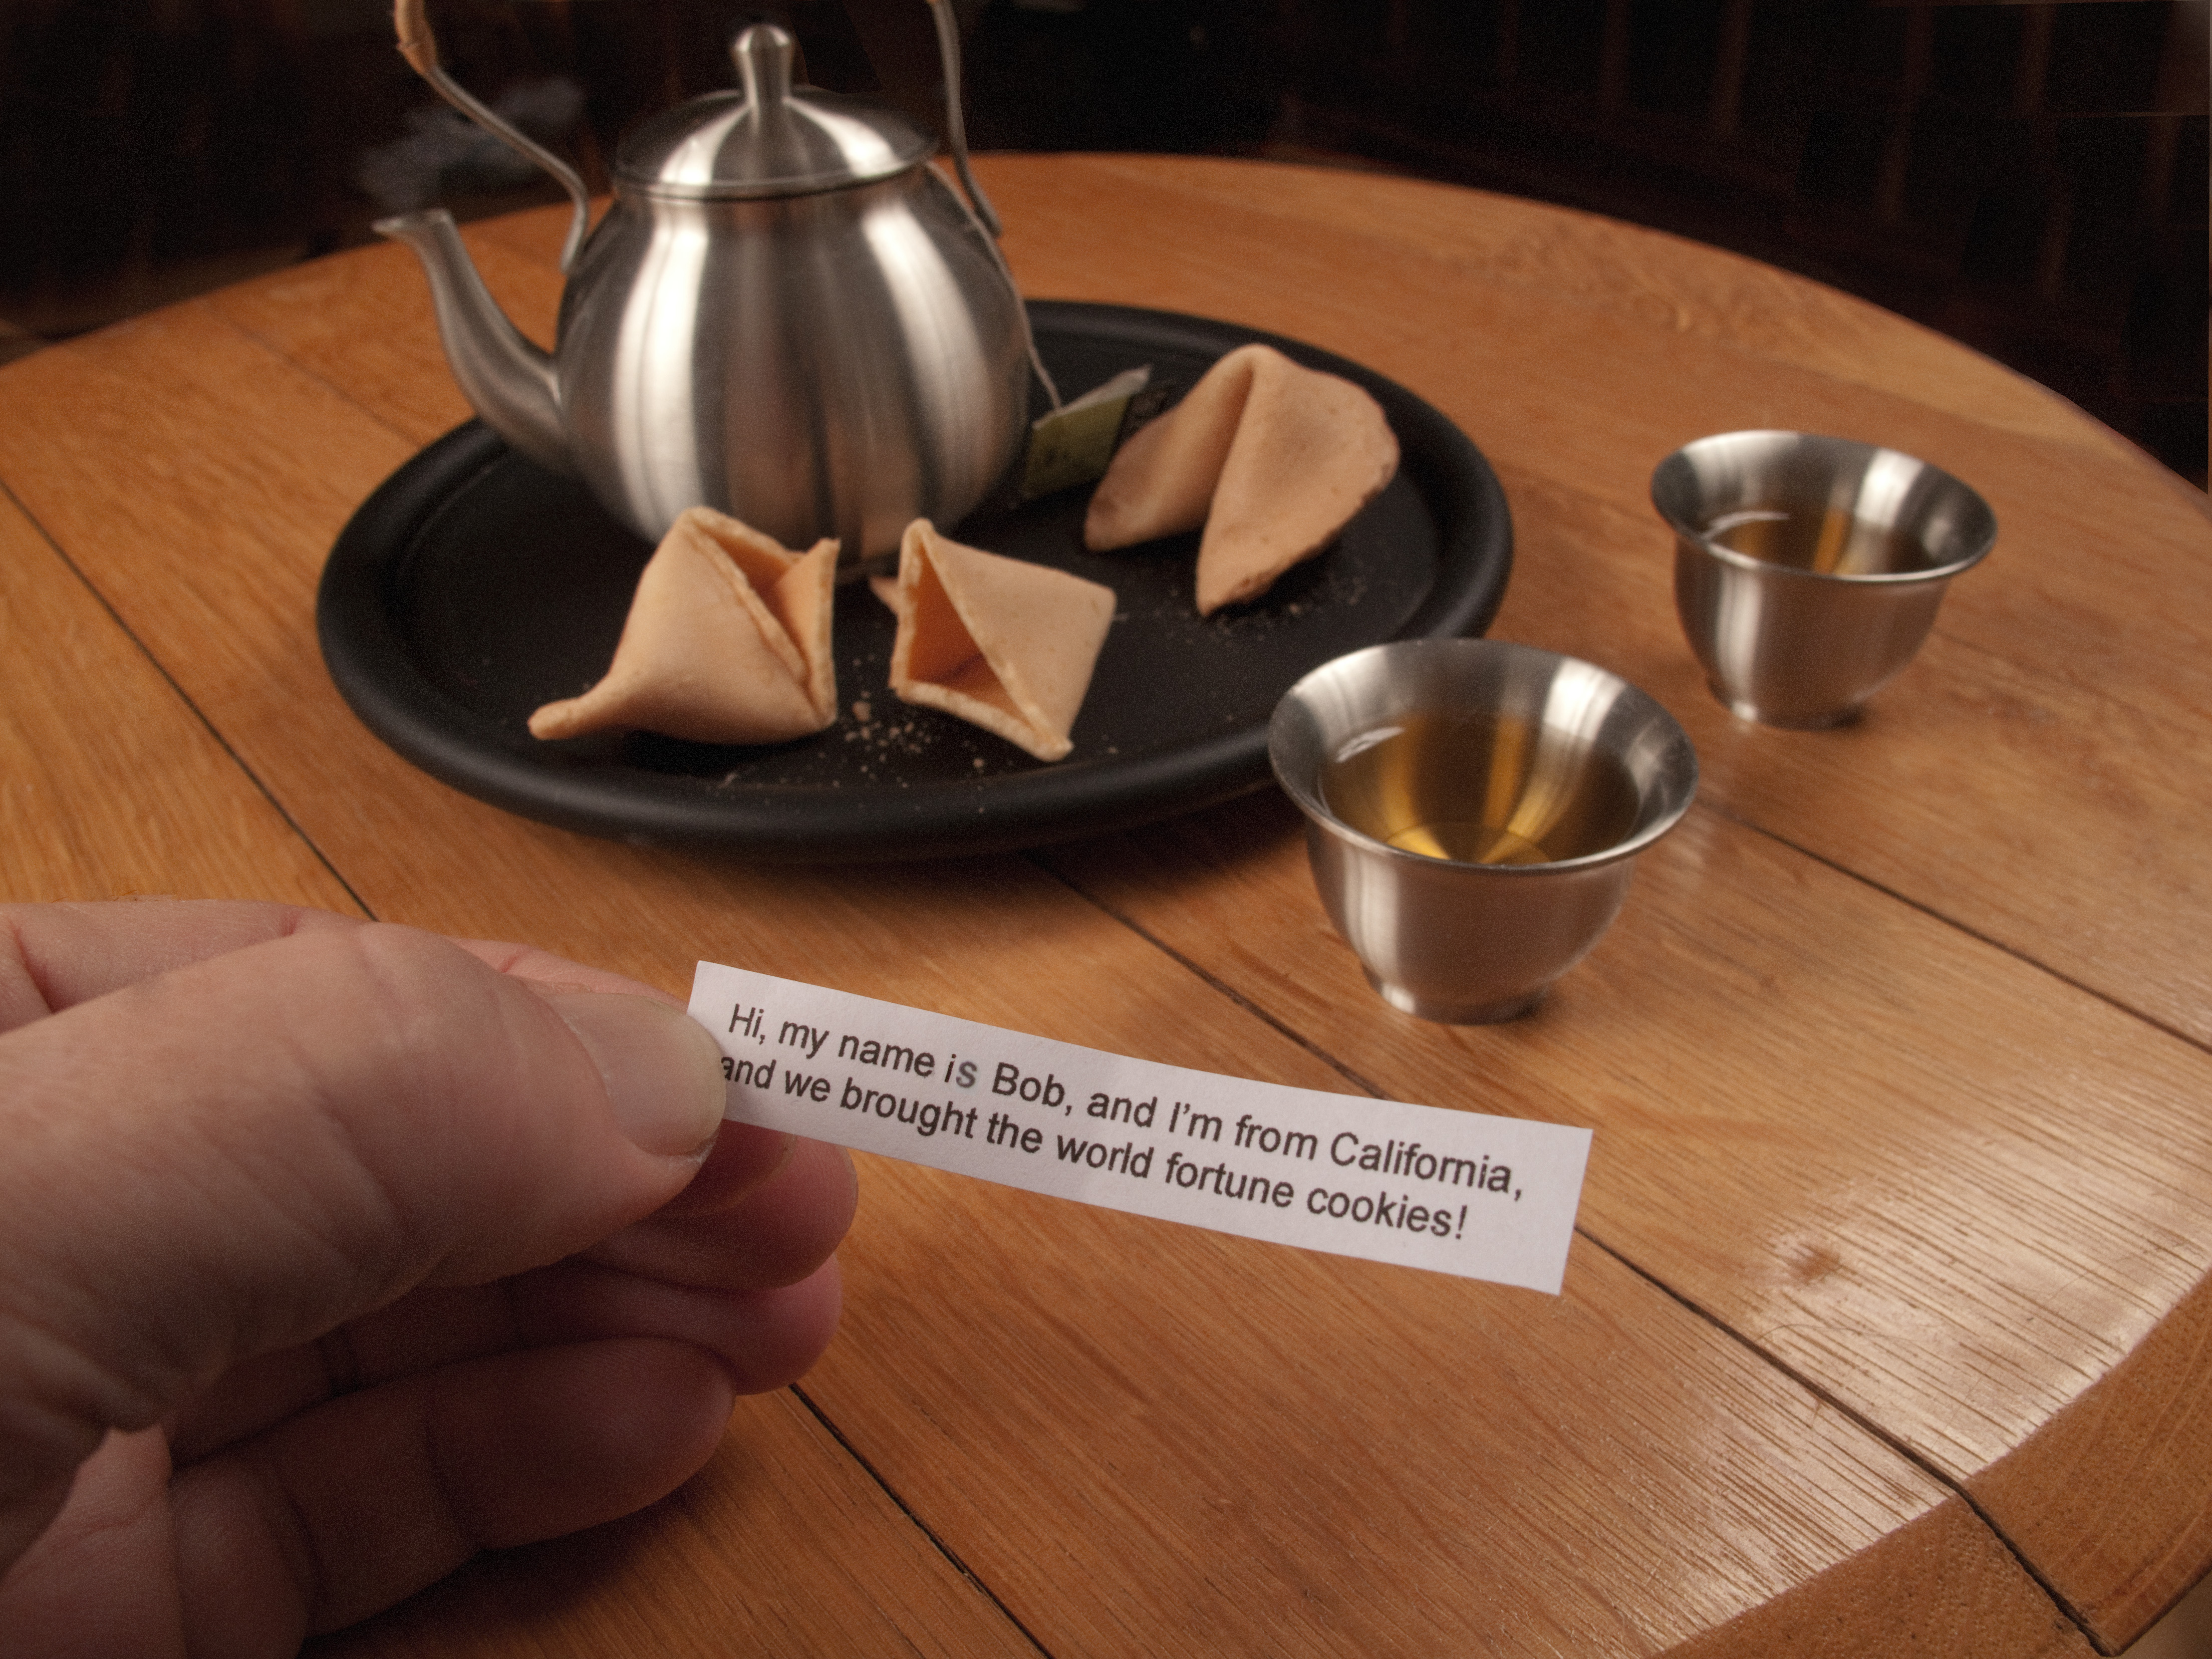
wood, food, produce, drink, california, shape, fortunecookies